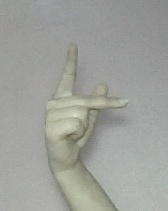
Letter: dha